Shigisan Engi Emaki

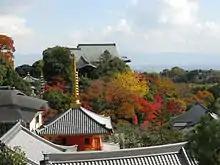
The temple on Mount Shigi

The scrolls of the , three in number, each narrate a miraculous story about the life of , a Buddhist monk who lived at the end of the 9th century in the temple on Mount Shigi in the province of Yamato, and was dedicated to the deity ("Vaiśravaṇa").